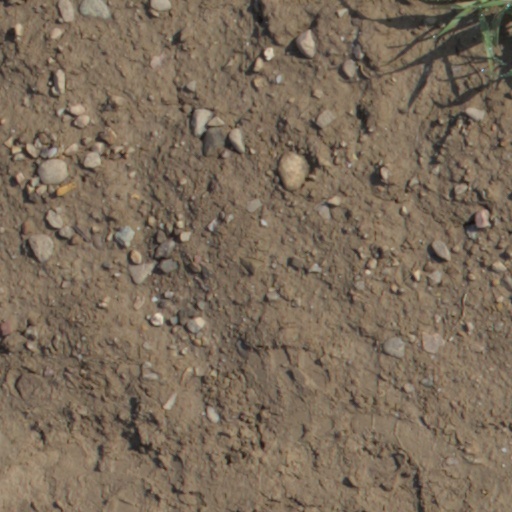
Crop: wheat